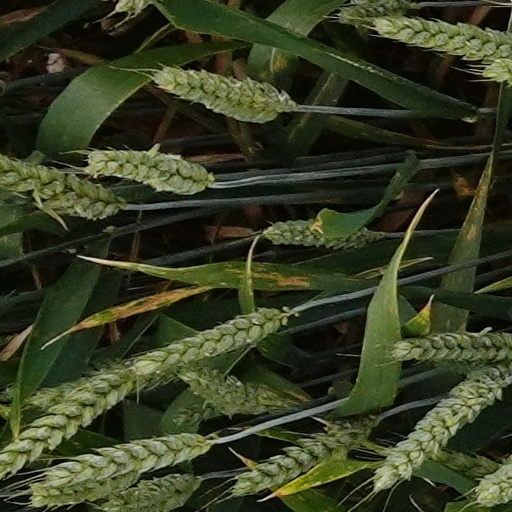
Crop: wheat